A Pair of Kings (film)

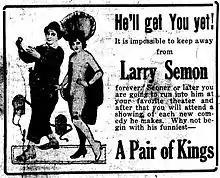
Newspaper advertisement

A Pair of Kings is a 1922 American silent comedy film featuring Oliver Hardy.